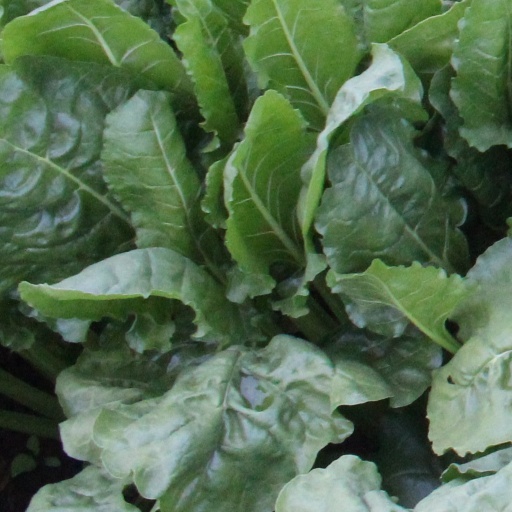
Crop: sugar beet